Salaam Kashmier

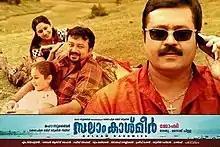

Salaam Kashmier is a 2014 Indian Malayalam-language action drama film directed by Joshiy and written by Sethu from a story by Shaiju Anthikkad. It was produced by Mahaa Subair. It gained popularity in later years for transformation of Jayaram as Major Sreekumar which is regarded as one of the most iconic transformations in history of Malayalam cinema The film stars Suresh Gopi, Jayaram and Miya in lead roles. Alongside Lalu Alex, Krishna Kumar, Junaid Sheikh, Vijayaraghavan. The songs were composed by M. Jayachandran, while C. Rajamani provided the background score.